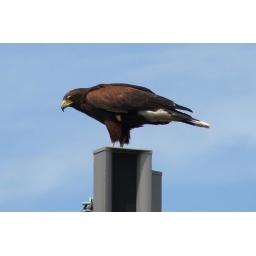
This was taken at the Great Yorkshire Show in July, during a flying demonstration of some birds of prey.